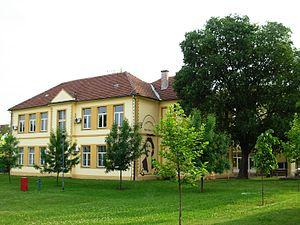
Novi Sad est une ville et une municipalité de Serbie située dans la province autonome de Voïvodine et dans le district de Bačka méridionale. Selon les données du recensement de 2011, la ville intra muros compte 231 798 habitants, la municipalité 307 760 et le territoire métropolitain de Novi Sad, appelé Ville de Novi Sad, 341 625.
Telep est un quartier de Novi Sad, la capitale de la province autonome de Voïvodine, en Serbie.
Le lycée Laza Kostić de Novi Sad est l'un des quatre lycées de Novi Sad, la capitale de la Voïvodine, en Serbie. Il a été créé en 1996 et est situé 1 rue Laze Lazarevića, dans le quartier de Telep.